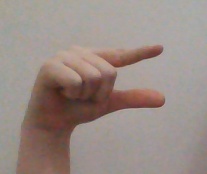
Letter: dal